Savadkuh County

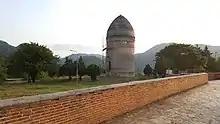
Lajim Tower

Covering an area of , Savadkuh is at the centre of Mazandaran Province. It is limited northwestward by North Savadkuh County, westward by Babol County, eastward by Sari County, southward by the Alborz mountain range and Tehran province, and southeast by Semnan province. The main part of this county is located in a valley, in the central Alborz region, where the Tâlâr river passes through it. There are 250 seasonal and permanent villages.